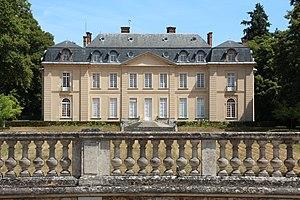
Le château de Button est situé à Gif-sur-Yvette en France. Il est la propriété du Centre national de la recherche scientifique.
Jacob Charles Édouard Noetzlin est un banquier de nationalité helvétique.